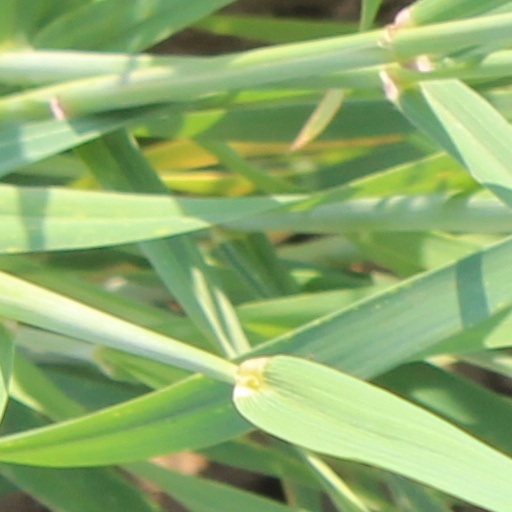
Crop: wheat